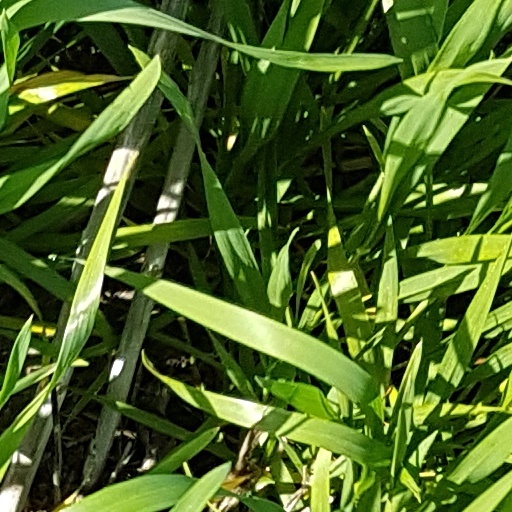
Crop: wheat